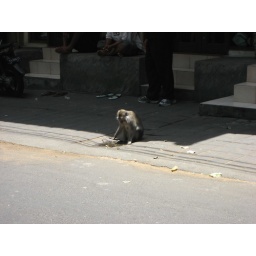
The holy monkey forest in Ubud; amazingly tranquil place, as long as you're not carrying foodstuffs.